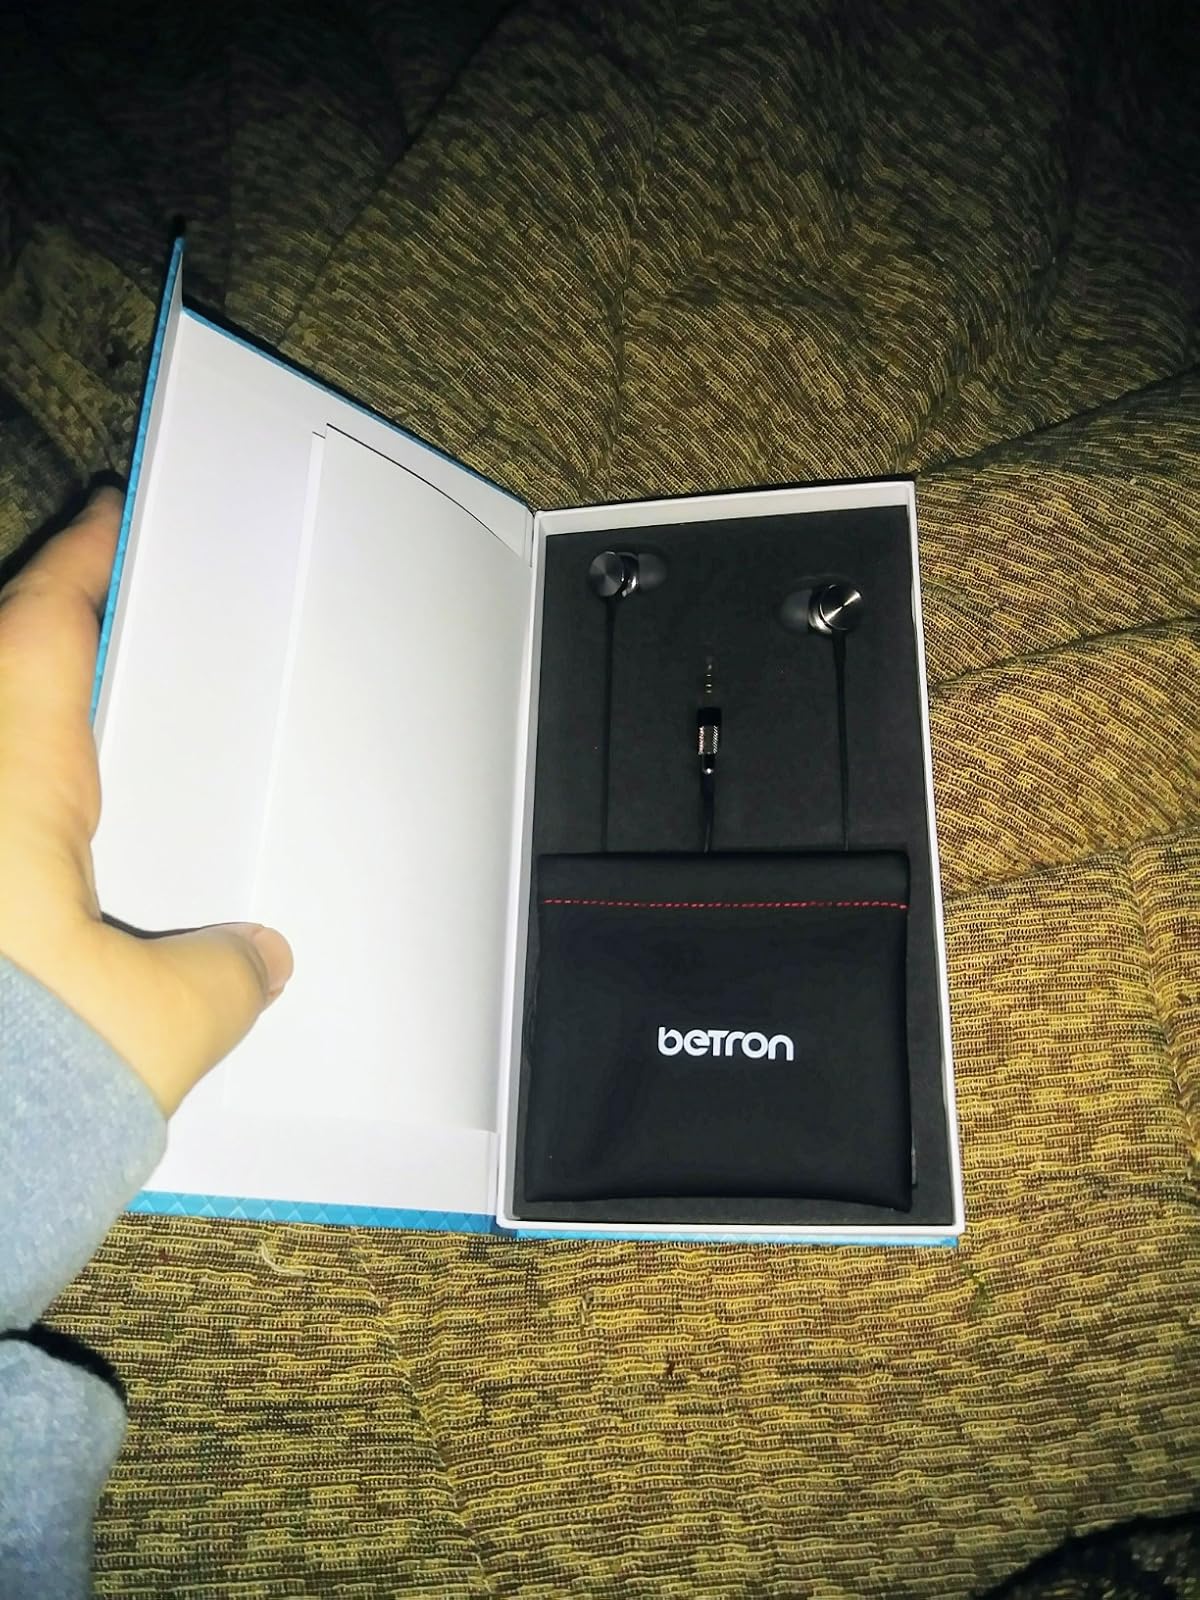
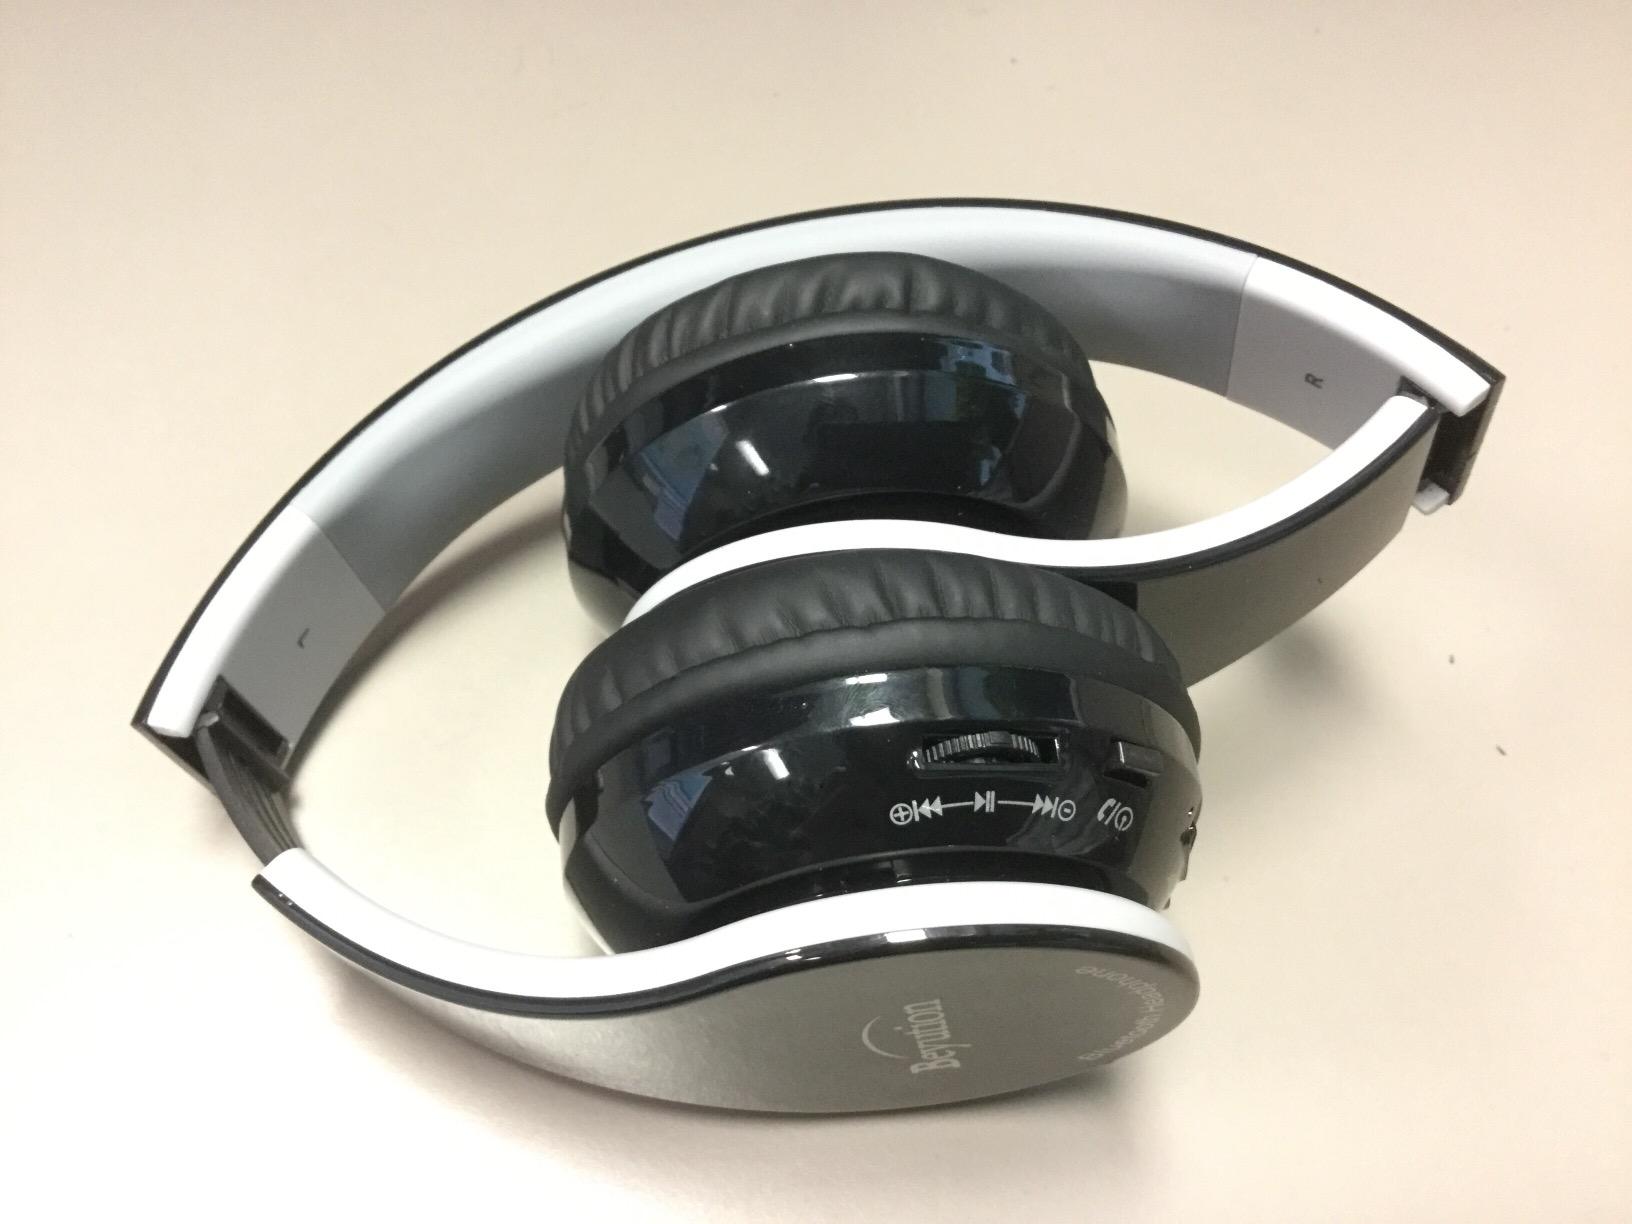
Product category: headphones
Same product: no